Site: brandenburg
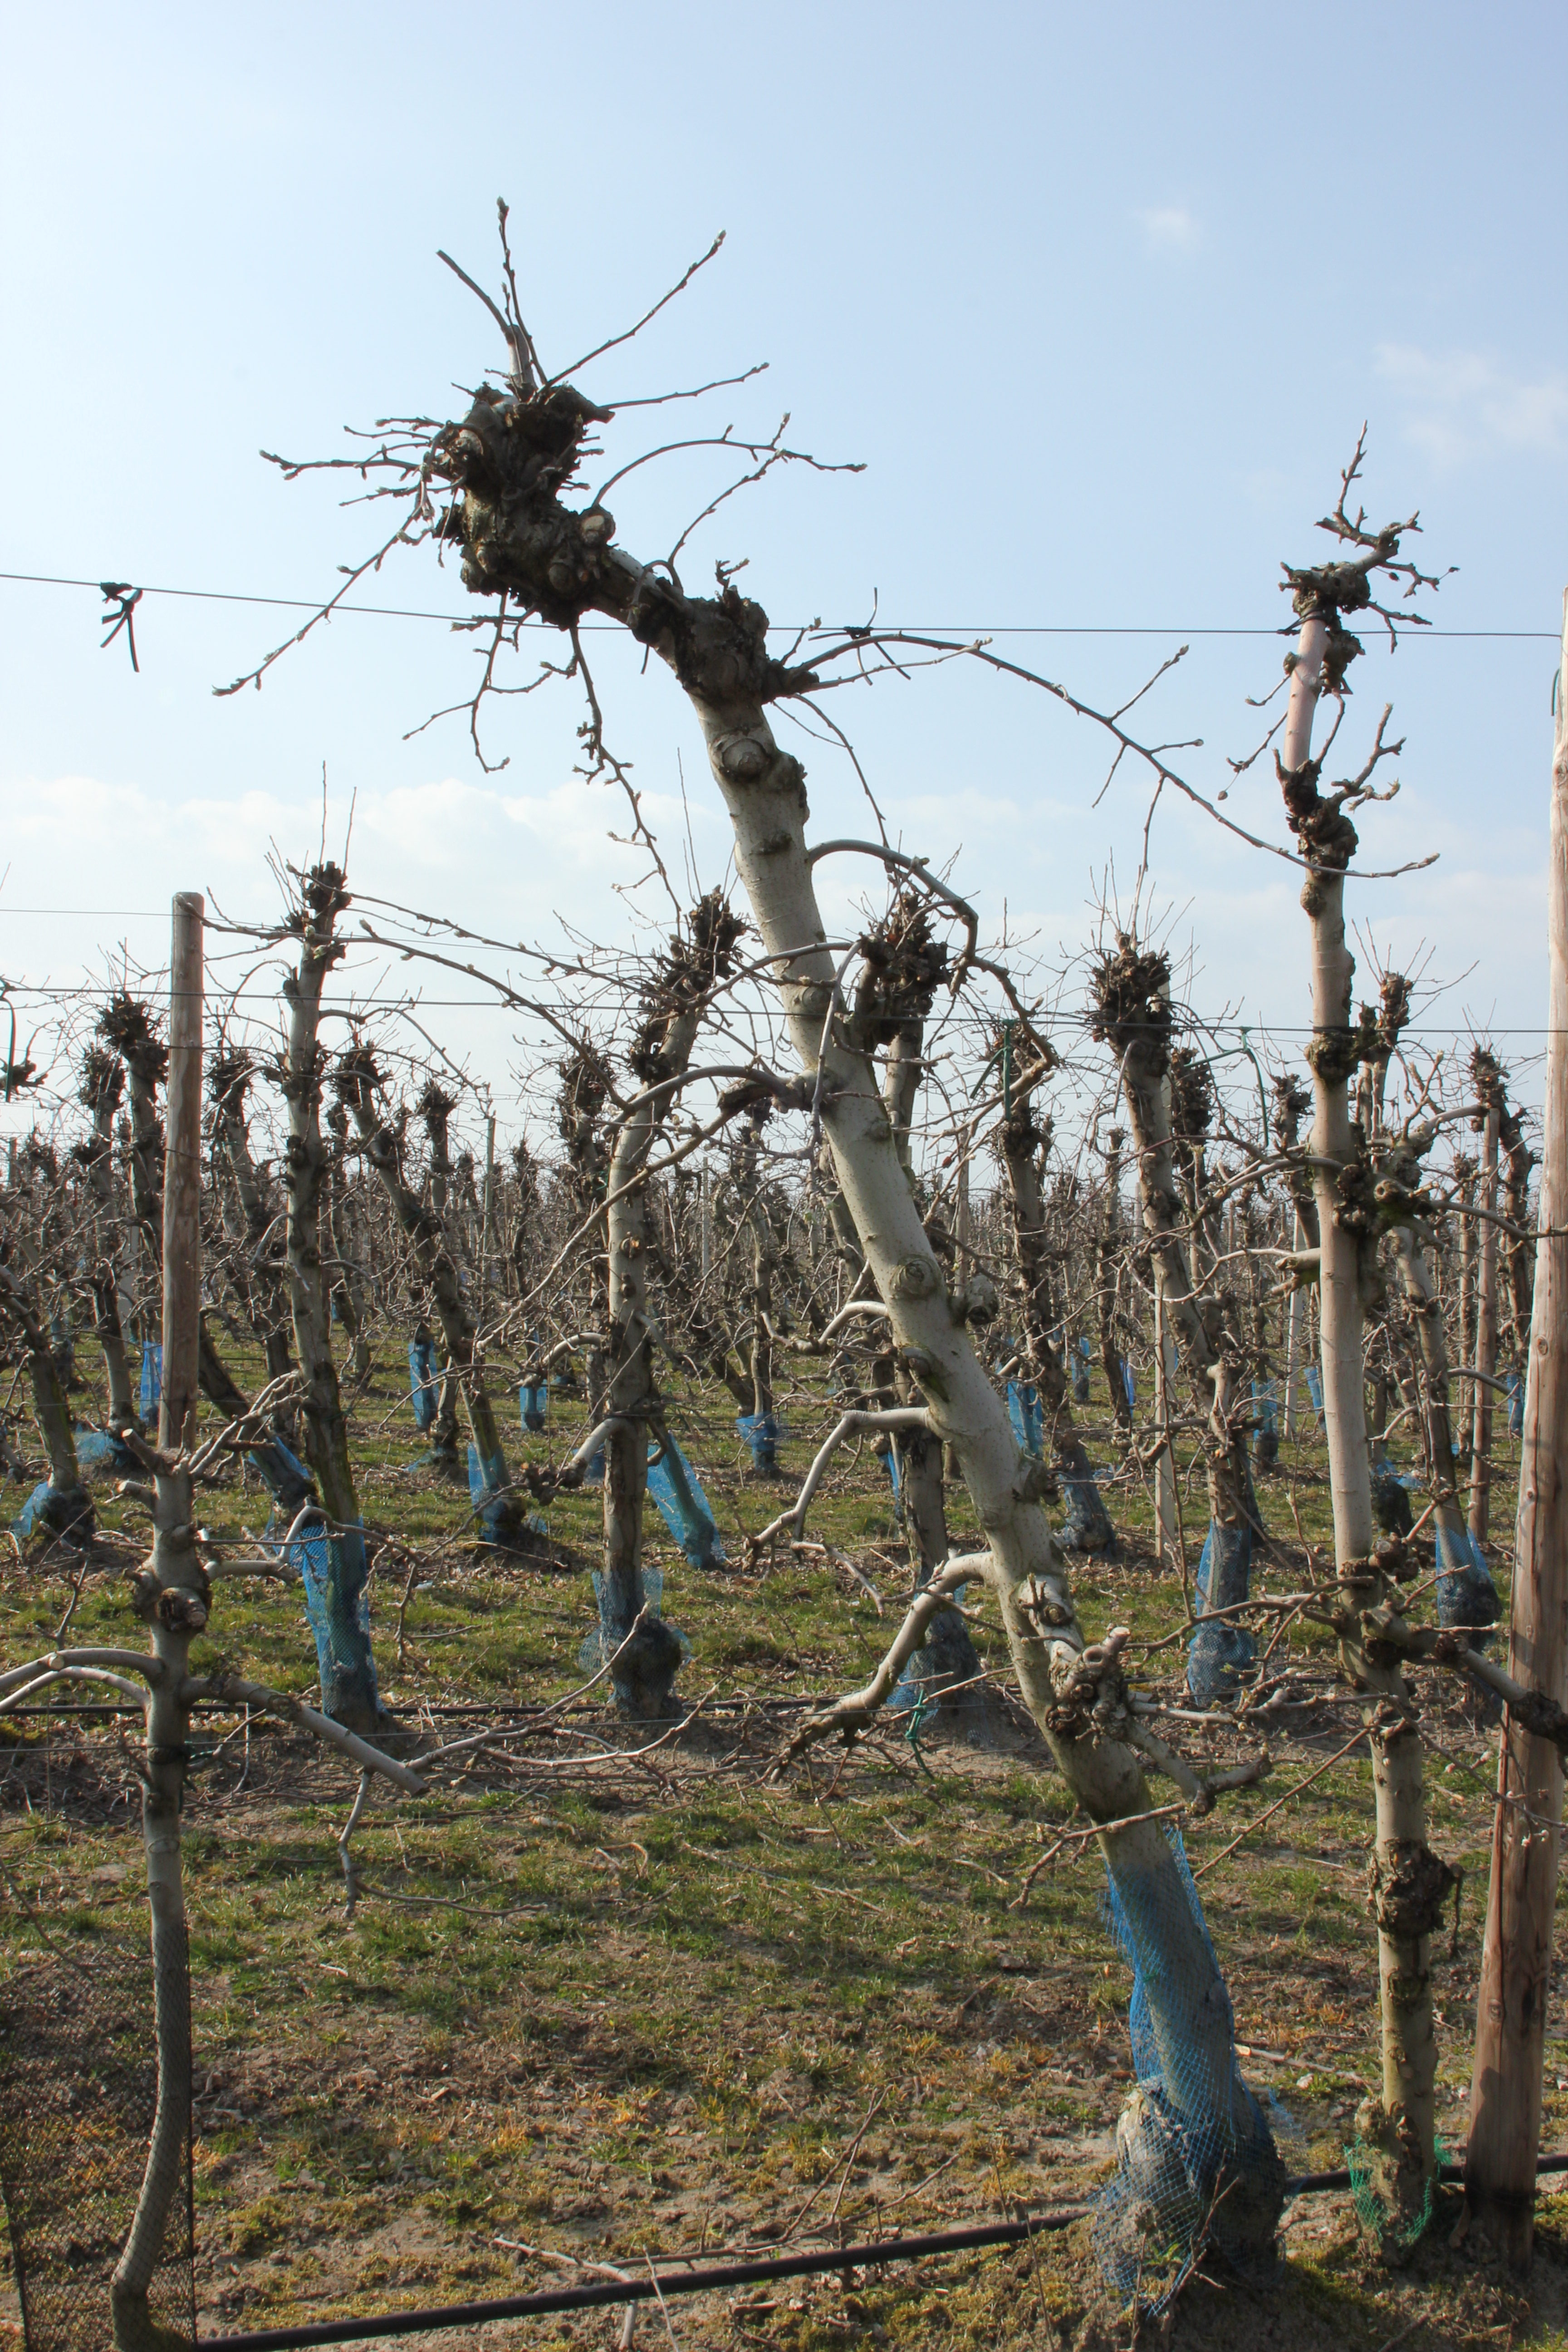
Growth stage (BBCH 03): Bud development